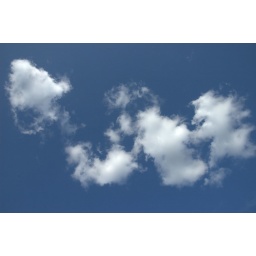
Sunday we went to the park and laid on blankets under the blue sky and the white clouds.